Evelyn Sturt

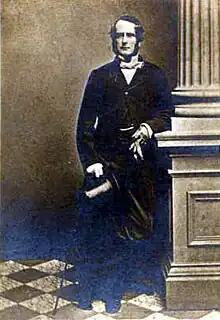

Evelyn Pitfield Shirley Sturt (25 October 1815 – 10 February 1885) was born in Dorset, England. He was the youngest son of Thomas Lenox Napier Sturt, a puisne judge in Bengal for the British East India Company, and Jeanette or Jeannette, née Wilson. One of his older brothers was the Australian explorer Charles Sturt.